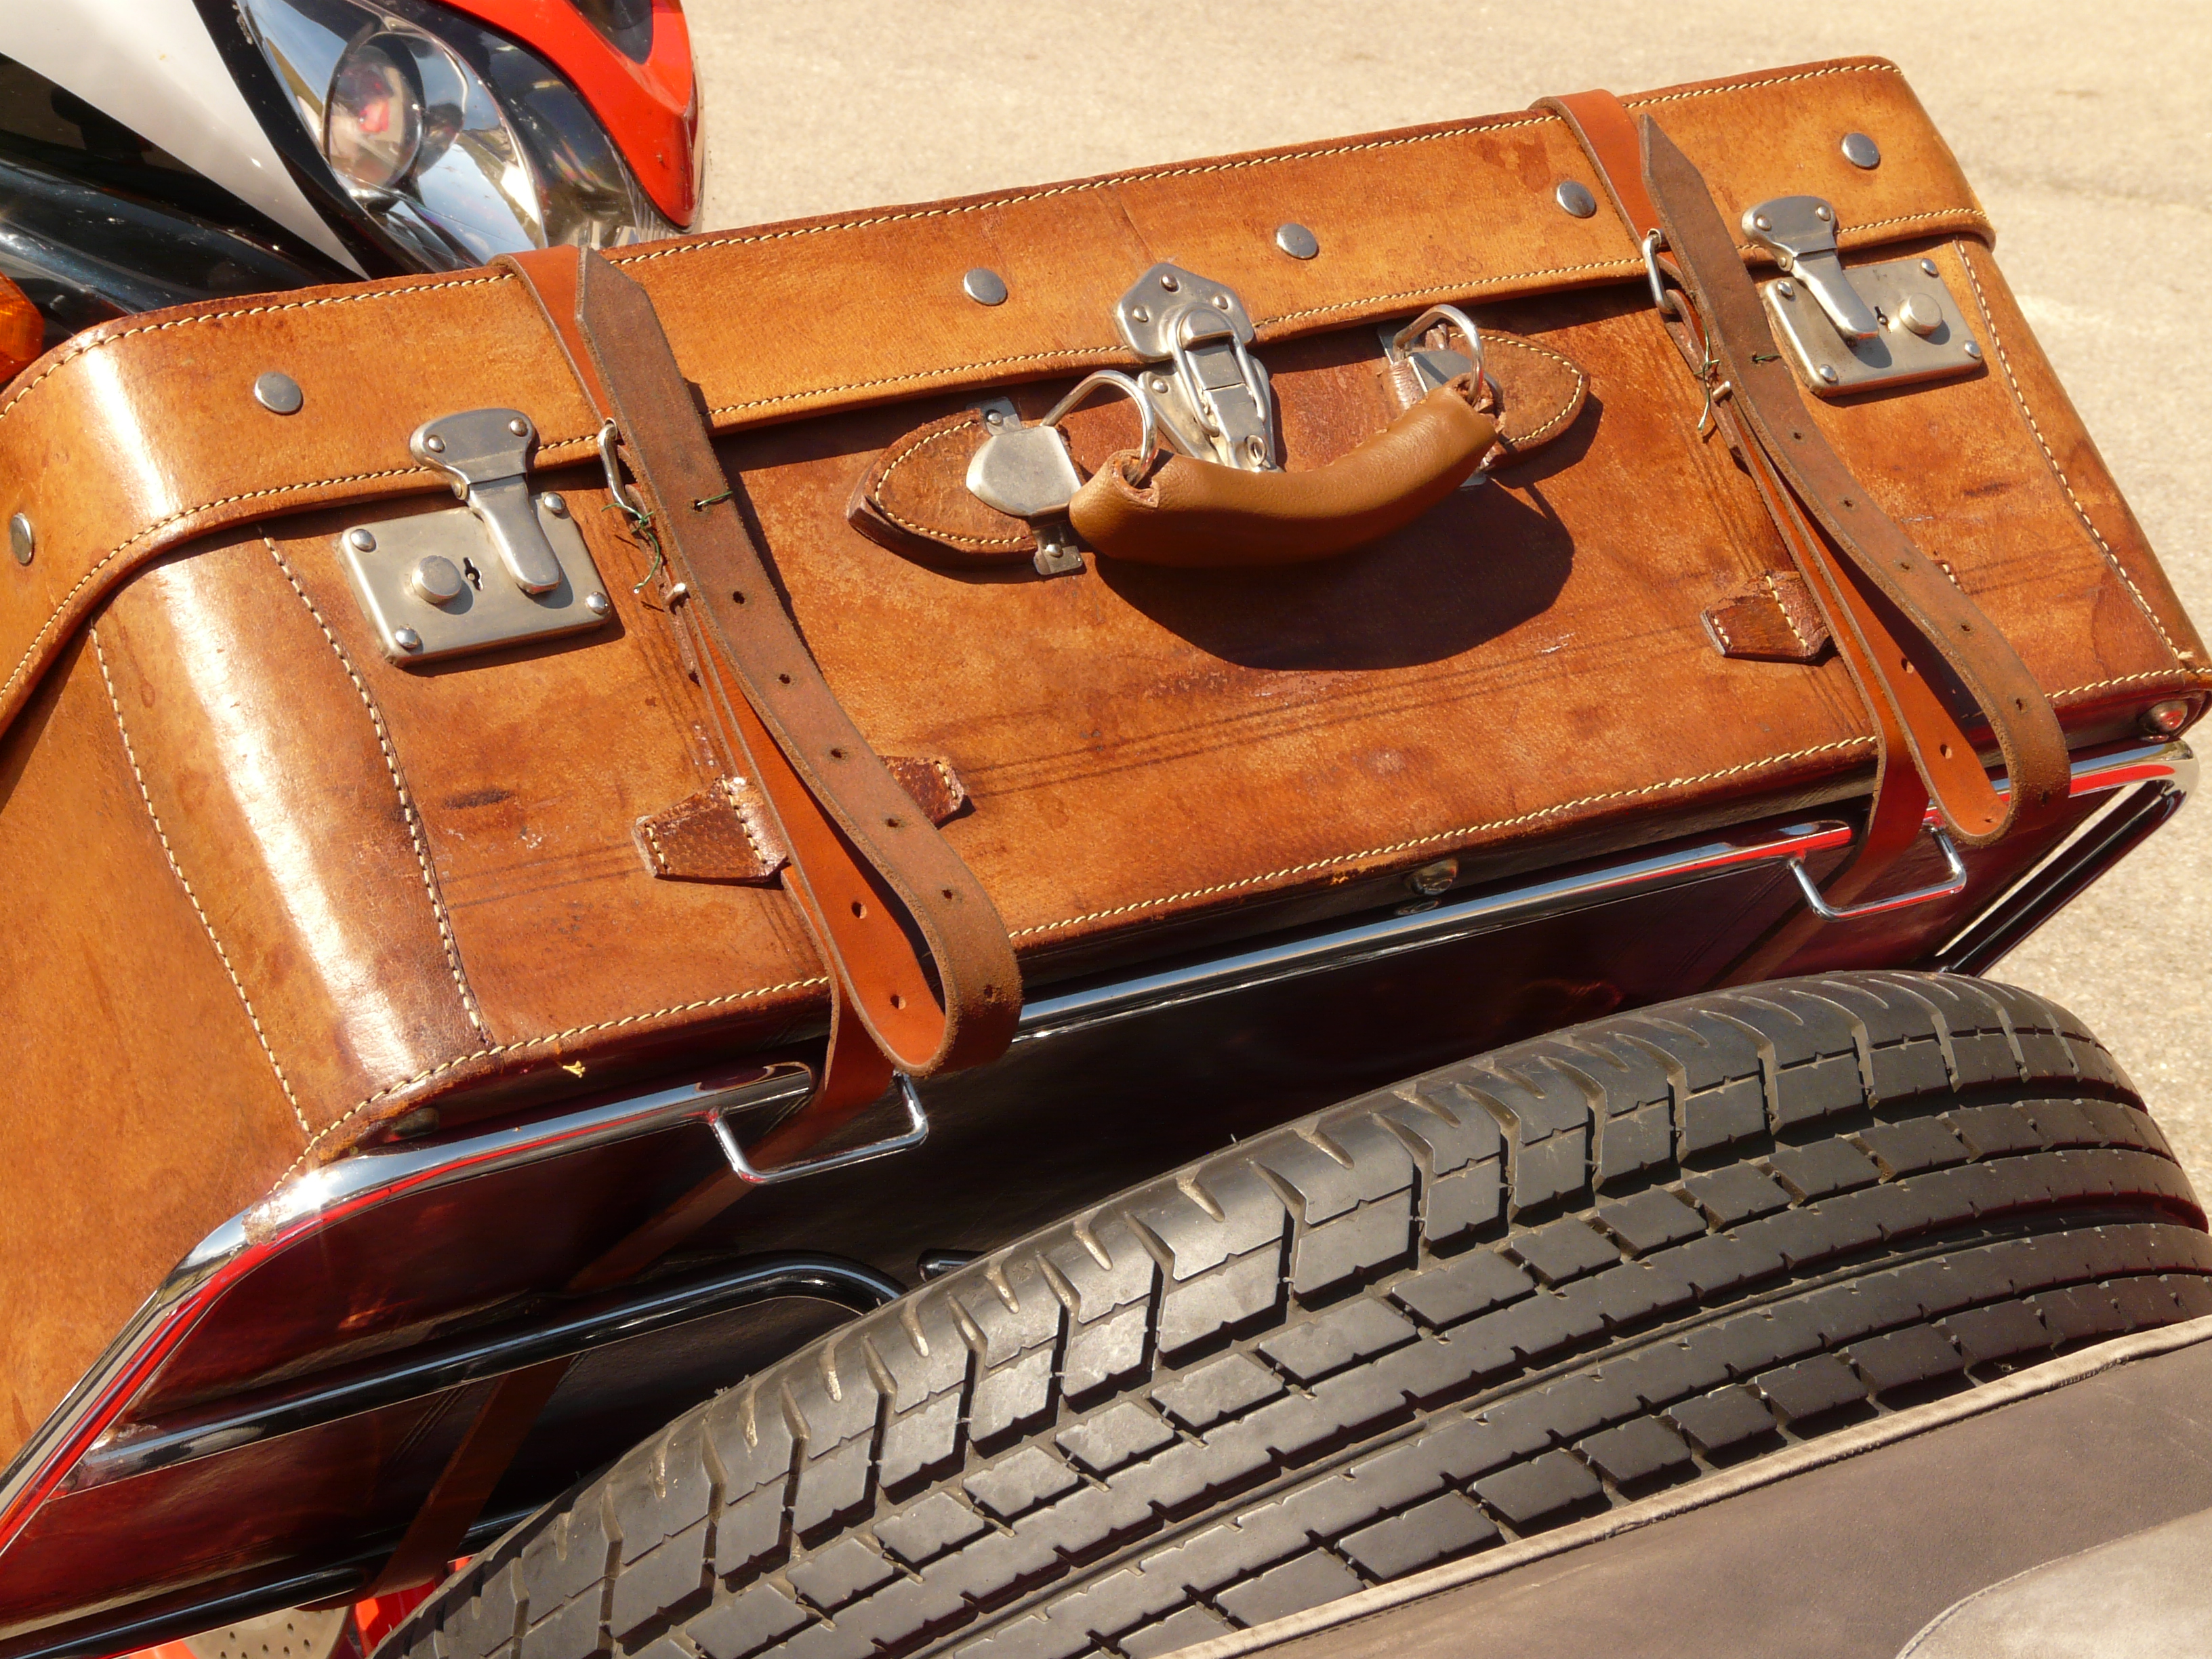
leather, car, travel, vehicle, holiday, auto, luggage, bumper, road trip, more, go away, spare wheel, automotive exterior